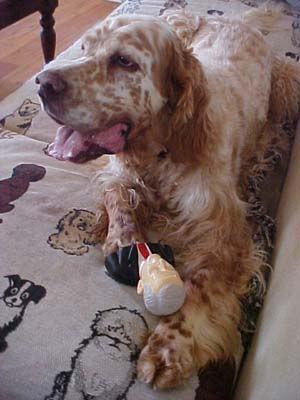
english setter